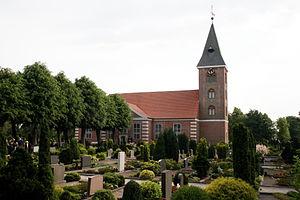
Grasberg est une municipalité allemande du land de Basse-Saxe et l'arrondissement d'Osterholz. En 2014, elle comptait 7 637 hab.